Kawai Station (Ibaraki)

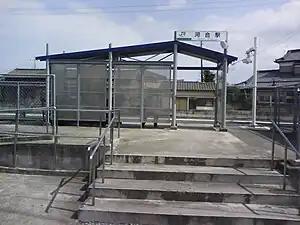
Kawai Station in September 2009

is a passenger railway station in the city of Hitachiōta, Ibaraki Prefecture, operated by East Japan Railway Company (JR East).